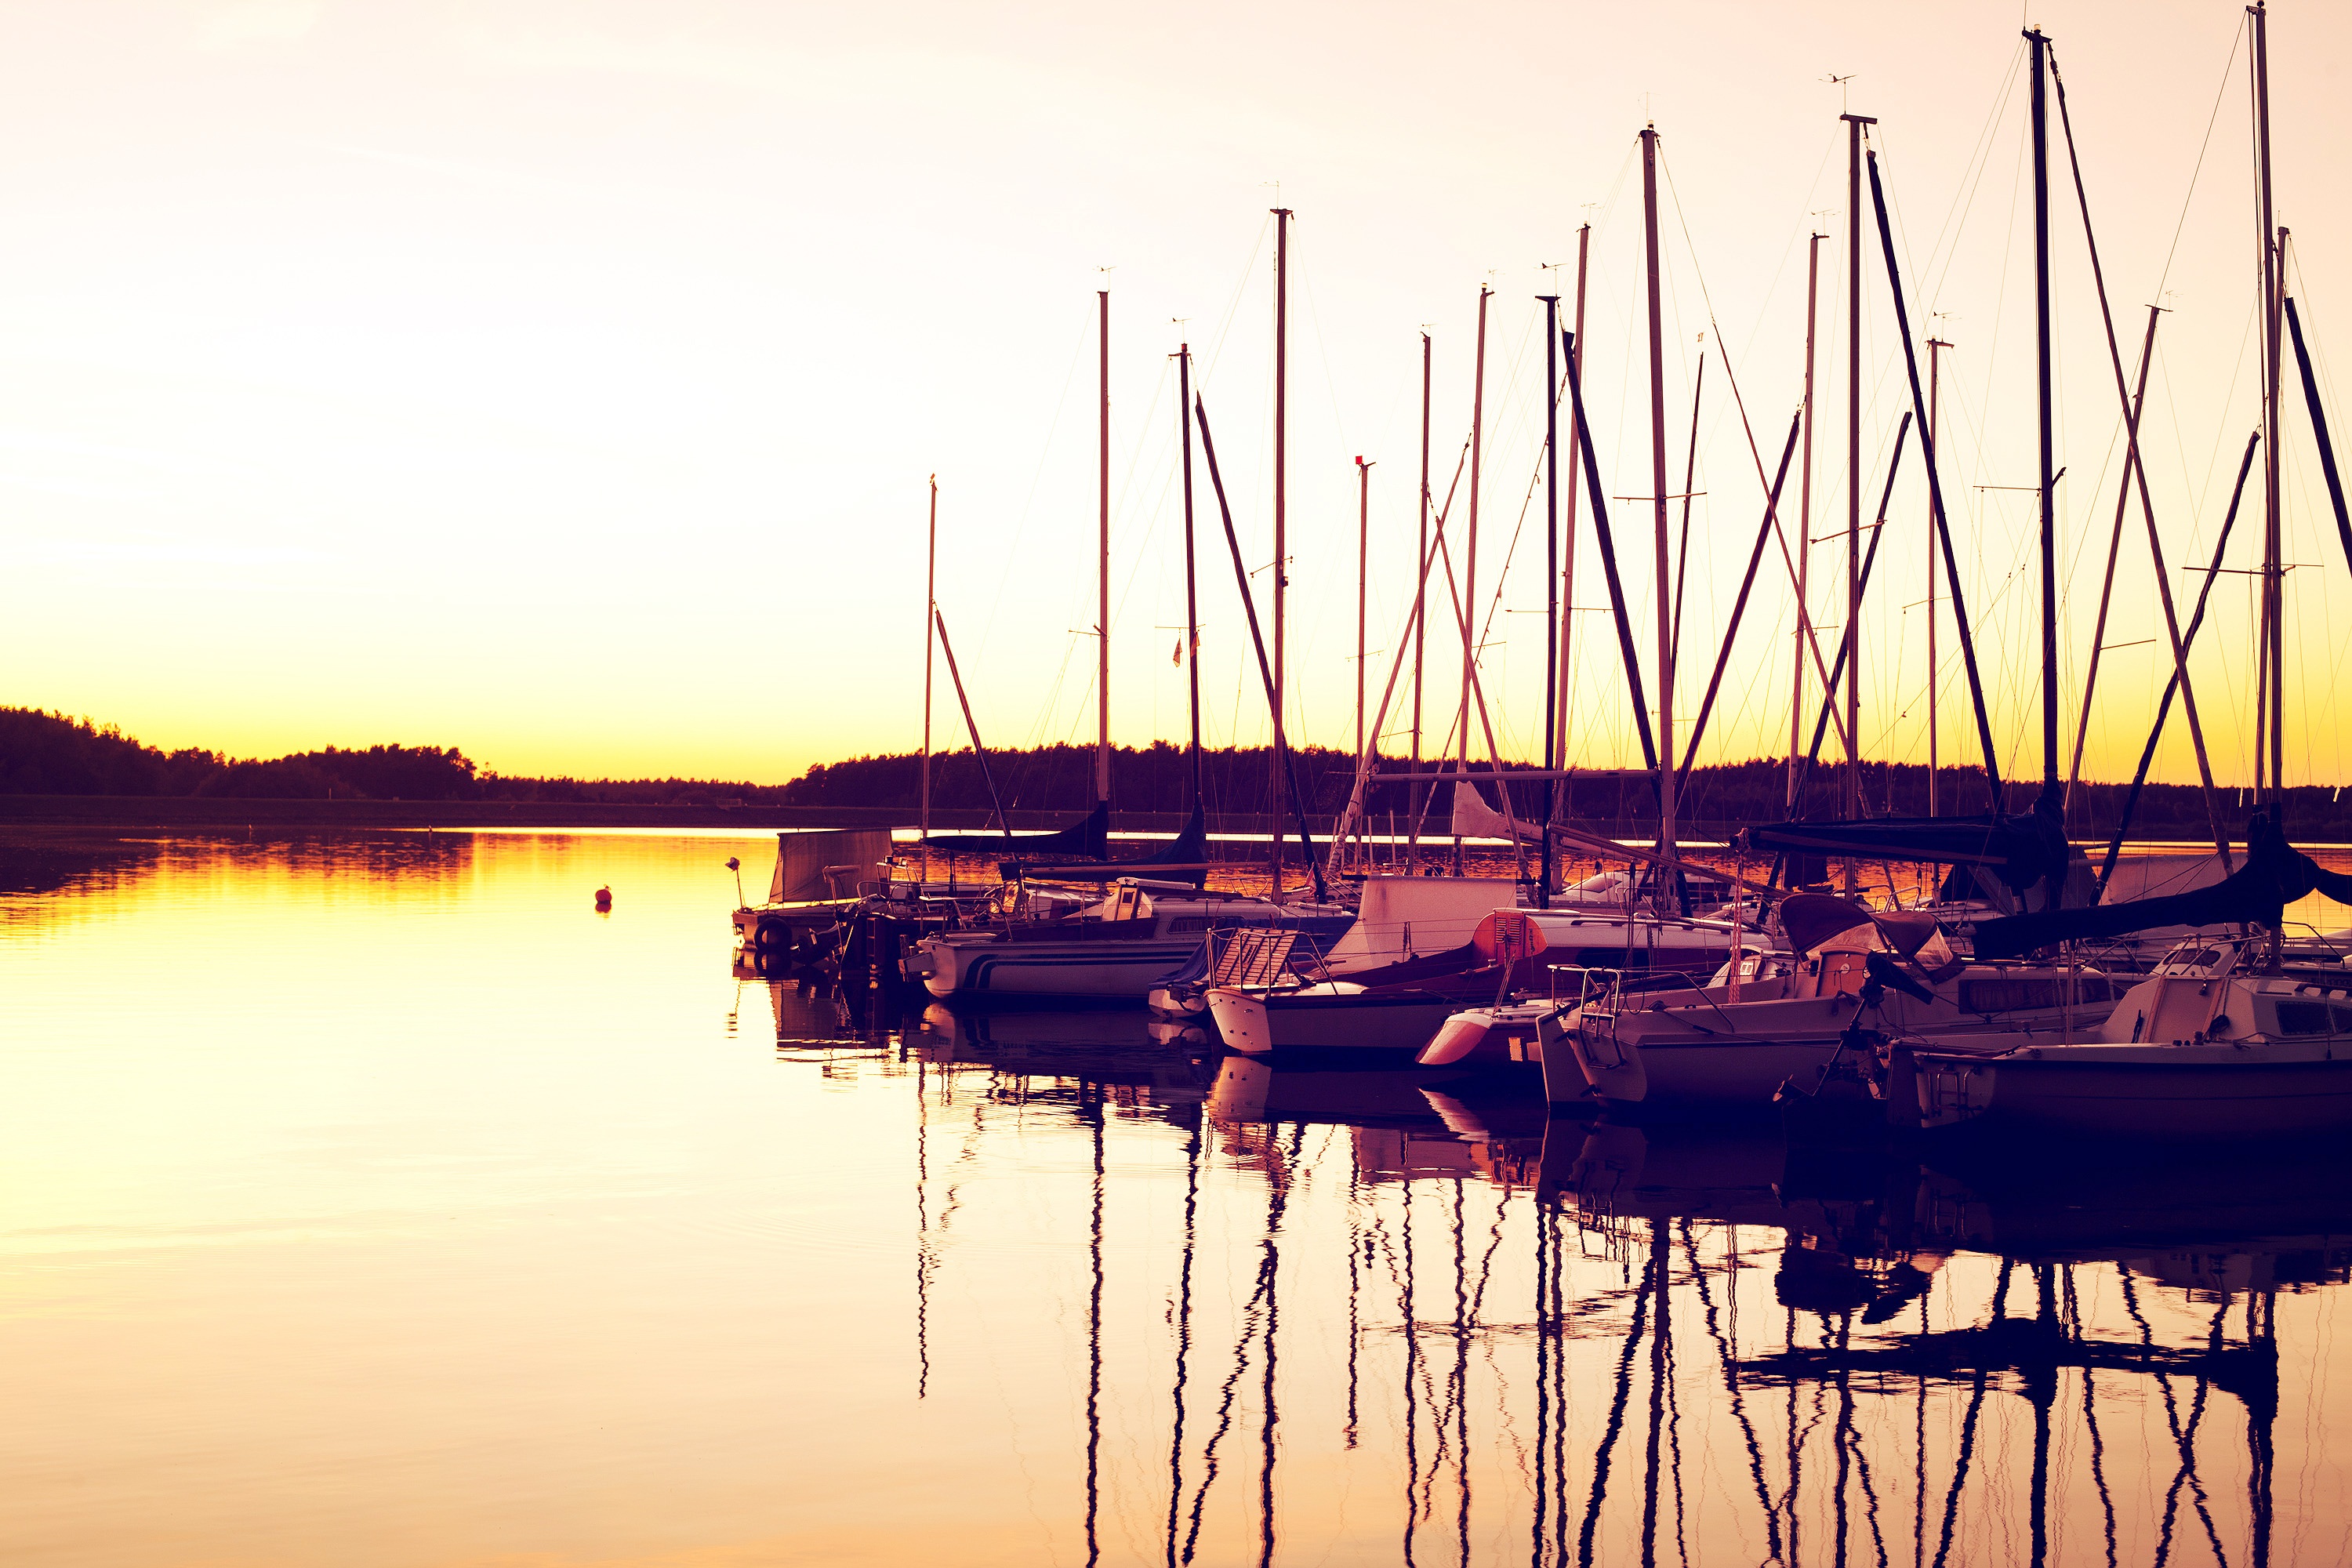
sea, water, dock, sunrise, sunset, boat, morning, dawn, ship, summer, dusk, evening, reflection, vehicle, yacht, holiday, bay, harbor, marina, port, luxury, boats, shipping, anchorage, watercraft, impression, sailing boats, powerboat, luxurious